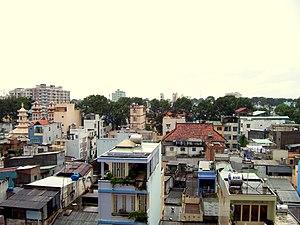
Le 5ᵉ arrondissement d'Hô-Chi-Minh-Ville est aussi connu sous le nom de Cholon, quartier chinois qui s'étend également sur une partie du 6ᵉ arrondissement. La population d'origine chinoise forme une grande partie de ses 200 000 habitants.